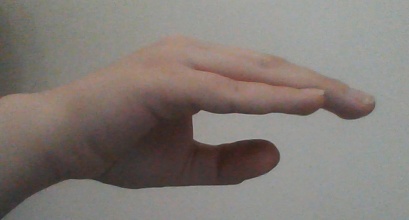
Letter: jeem